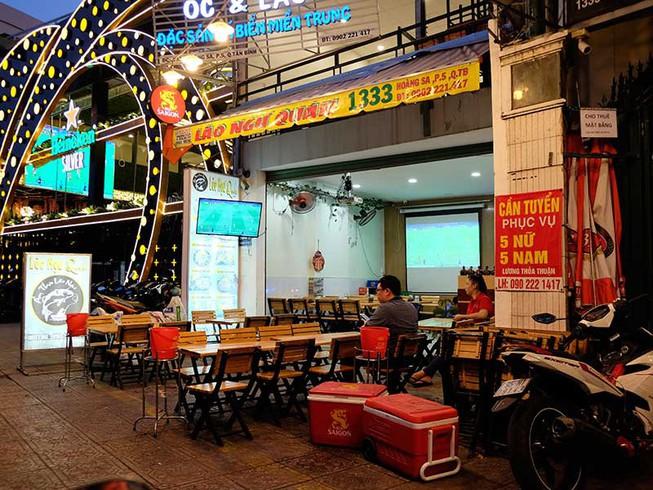
ở phía trước cửa hàng có sự xuất hiện của những bộ bàn ghế